John Remsburg

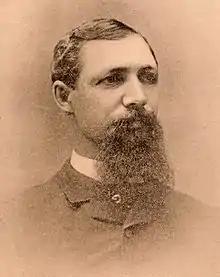
John Eleazer Remsburg

John Eleazer Remsburg (variously Remsberg; January 7, 1848 – September 24, 1919) was an ardent religious skeptic in America in the late 19th and early 20th centuries.